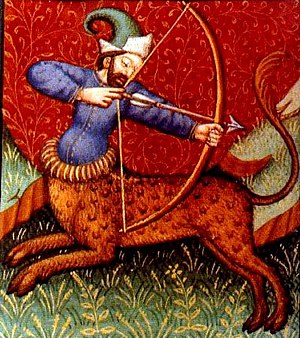
Skytten (stjernetegn)
Illustration fra en astrologibog fra 1500-tallet.
Skytten er det niende stjernetegn i dyrekredsen. Tegnet ligger mellem Skorpionen og Stenbukken. Solen bevæger sig siderisk igennem Skytten fra 22. november til 21. december.